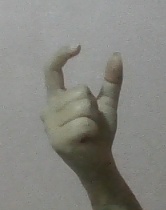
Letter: nun